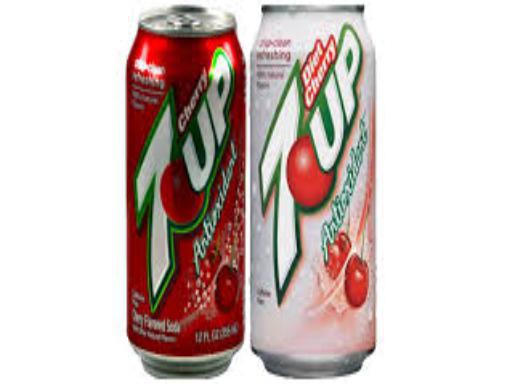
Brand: Cherry 7Up
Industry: Food